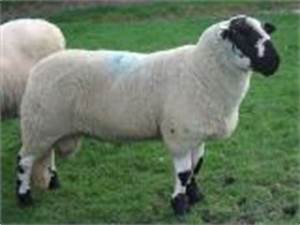
Label: sheep